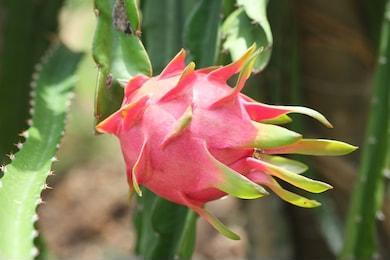
Label: Dragonfruit